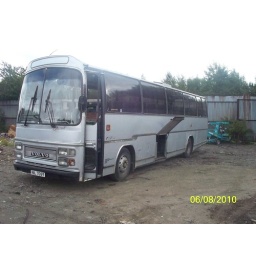
needs the top part door glass HELP!!! any pointers in the wright direction would be great.